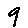
Label: 9